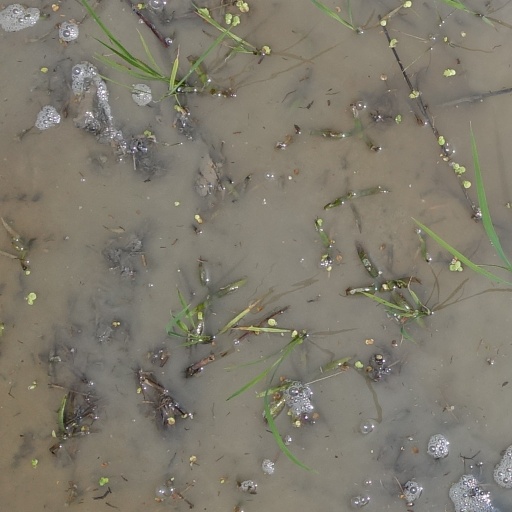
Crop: rice